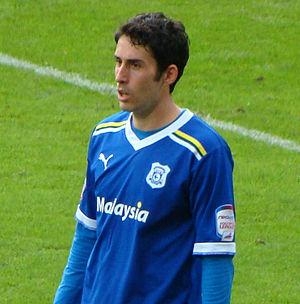
La saison 2011-2012 du Cardiff City FC est la quatre-vingt-cinquième depuis l'inscription du club dans le championnat anglais en 1920. L'équipe évolue pour la neuvième saison consécutive en Championship.
Peter Whittingham est un footballeur anglais né le 8 septembre 1984 à Nuneaton et mort le 19 mars 2020 à Cardiff.